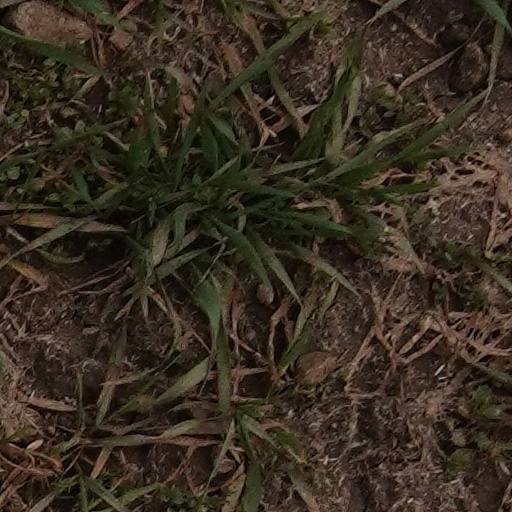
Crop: wheat